Digital Veil

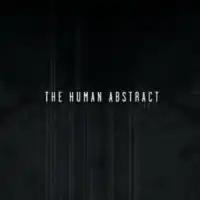
The "Faust" digital single cover art.

Promotion and marketing for "Digital Veil" was originally being handled by Hopeless Records, The Human Abstract's label since their debut album "Nocturne" in 2006. Through Hopeless Records, the band released the promotional single "Faust" from "Digital Veil" on November 16, 2010, and an early 2011 release date was anticipated for the record. However, on January 10, The Human Abstract announced that they had signed to E1 Music and the album would be released on March 8, 2011. On signing to a major label, Henry Selva commented that they expected E1 to "help push the band a step forward into a productive and exciting future."